Austin Methodist Church

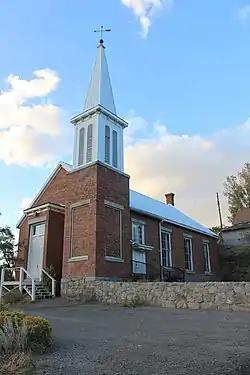

Austin Methodist Church is a historic church at 135 Court Street in Austin, Nevada. The Italianate church building was constructed in 1866 and was added to the National Register of Historic Places in 2003.